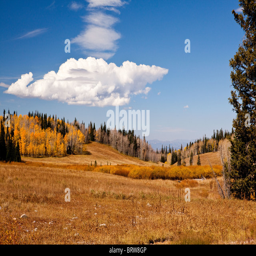
beautiful mountain road in the forest covered with autumn leaves in the fall